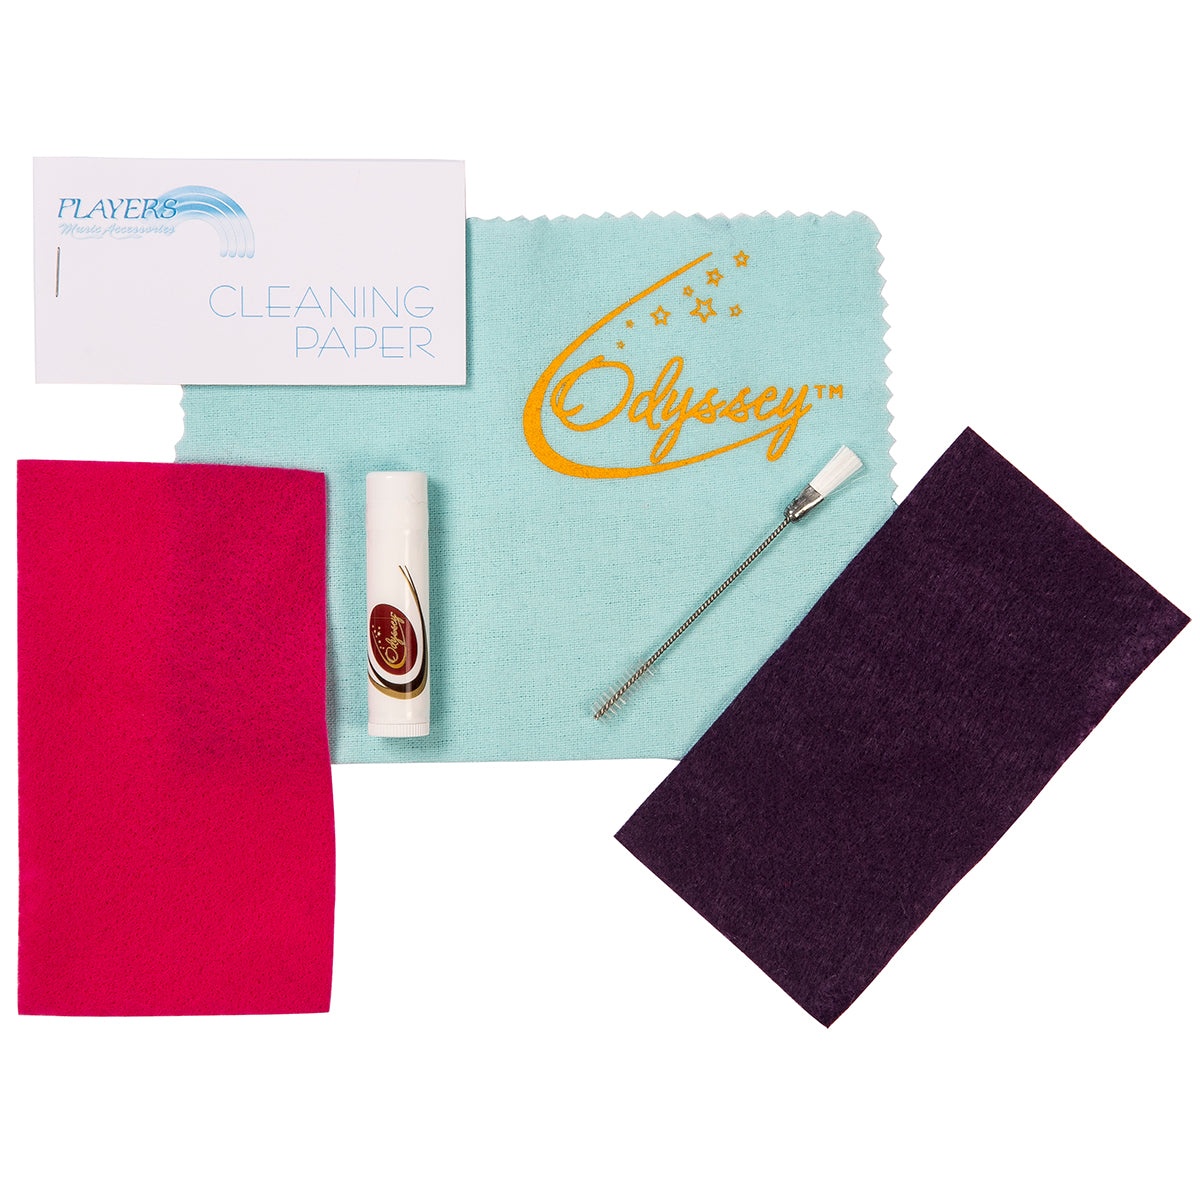
Odyssey Essentials Care Kit ~ Flute
This kit is ideal to keep your flute in good condition. Comprises: Duster brush Pad paper Microfibre Cloth2 Small Cloths Cork Grease Care guide To keep your flute as clean as possible, wipe it down after each use. Use a soft cloth to wipe the outside of the flute. To clean the inside wrap the cloth around the cleaning rod found in your case, so that none of the rod is exposed, and gently clean the inside by rotating the cloth in the same direction as it is wrapped around the rod. Attractively packaged in a self-sealed pack with euro slot for shop display.
Brand: Odyssey
Category: Arts & Entertainment > Hobbies & Creative Arts > Musical Instrument & Orchestra Accessories > Woodwind Instrument Accessories > Flute Accessories > Flute Care & Cleaning > Flute Care Kits